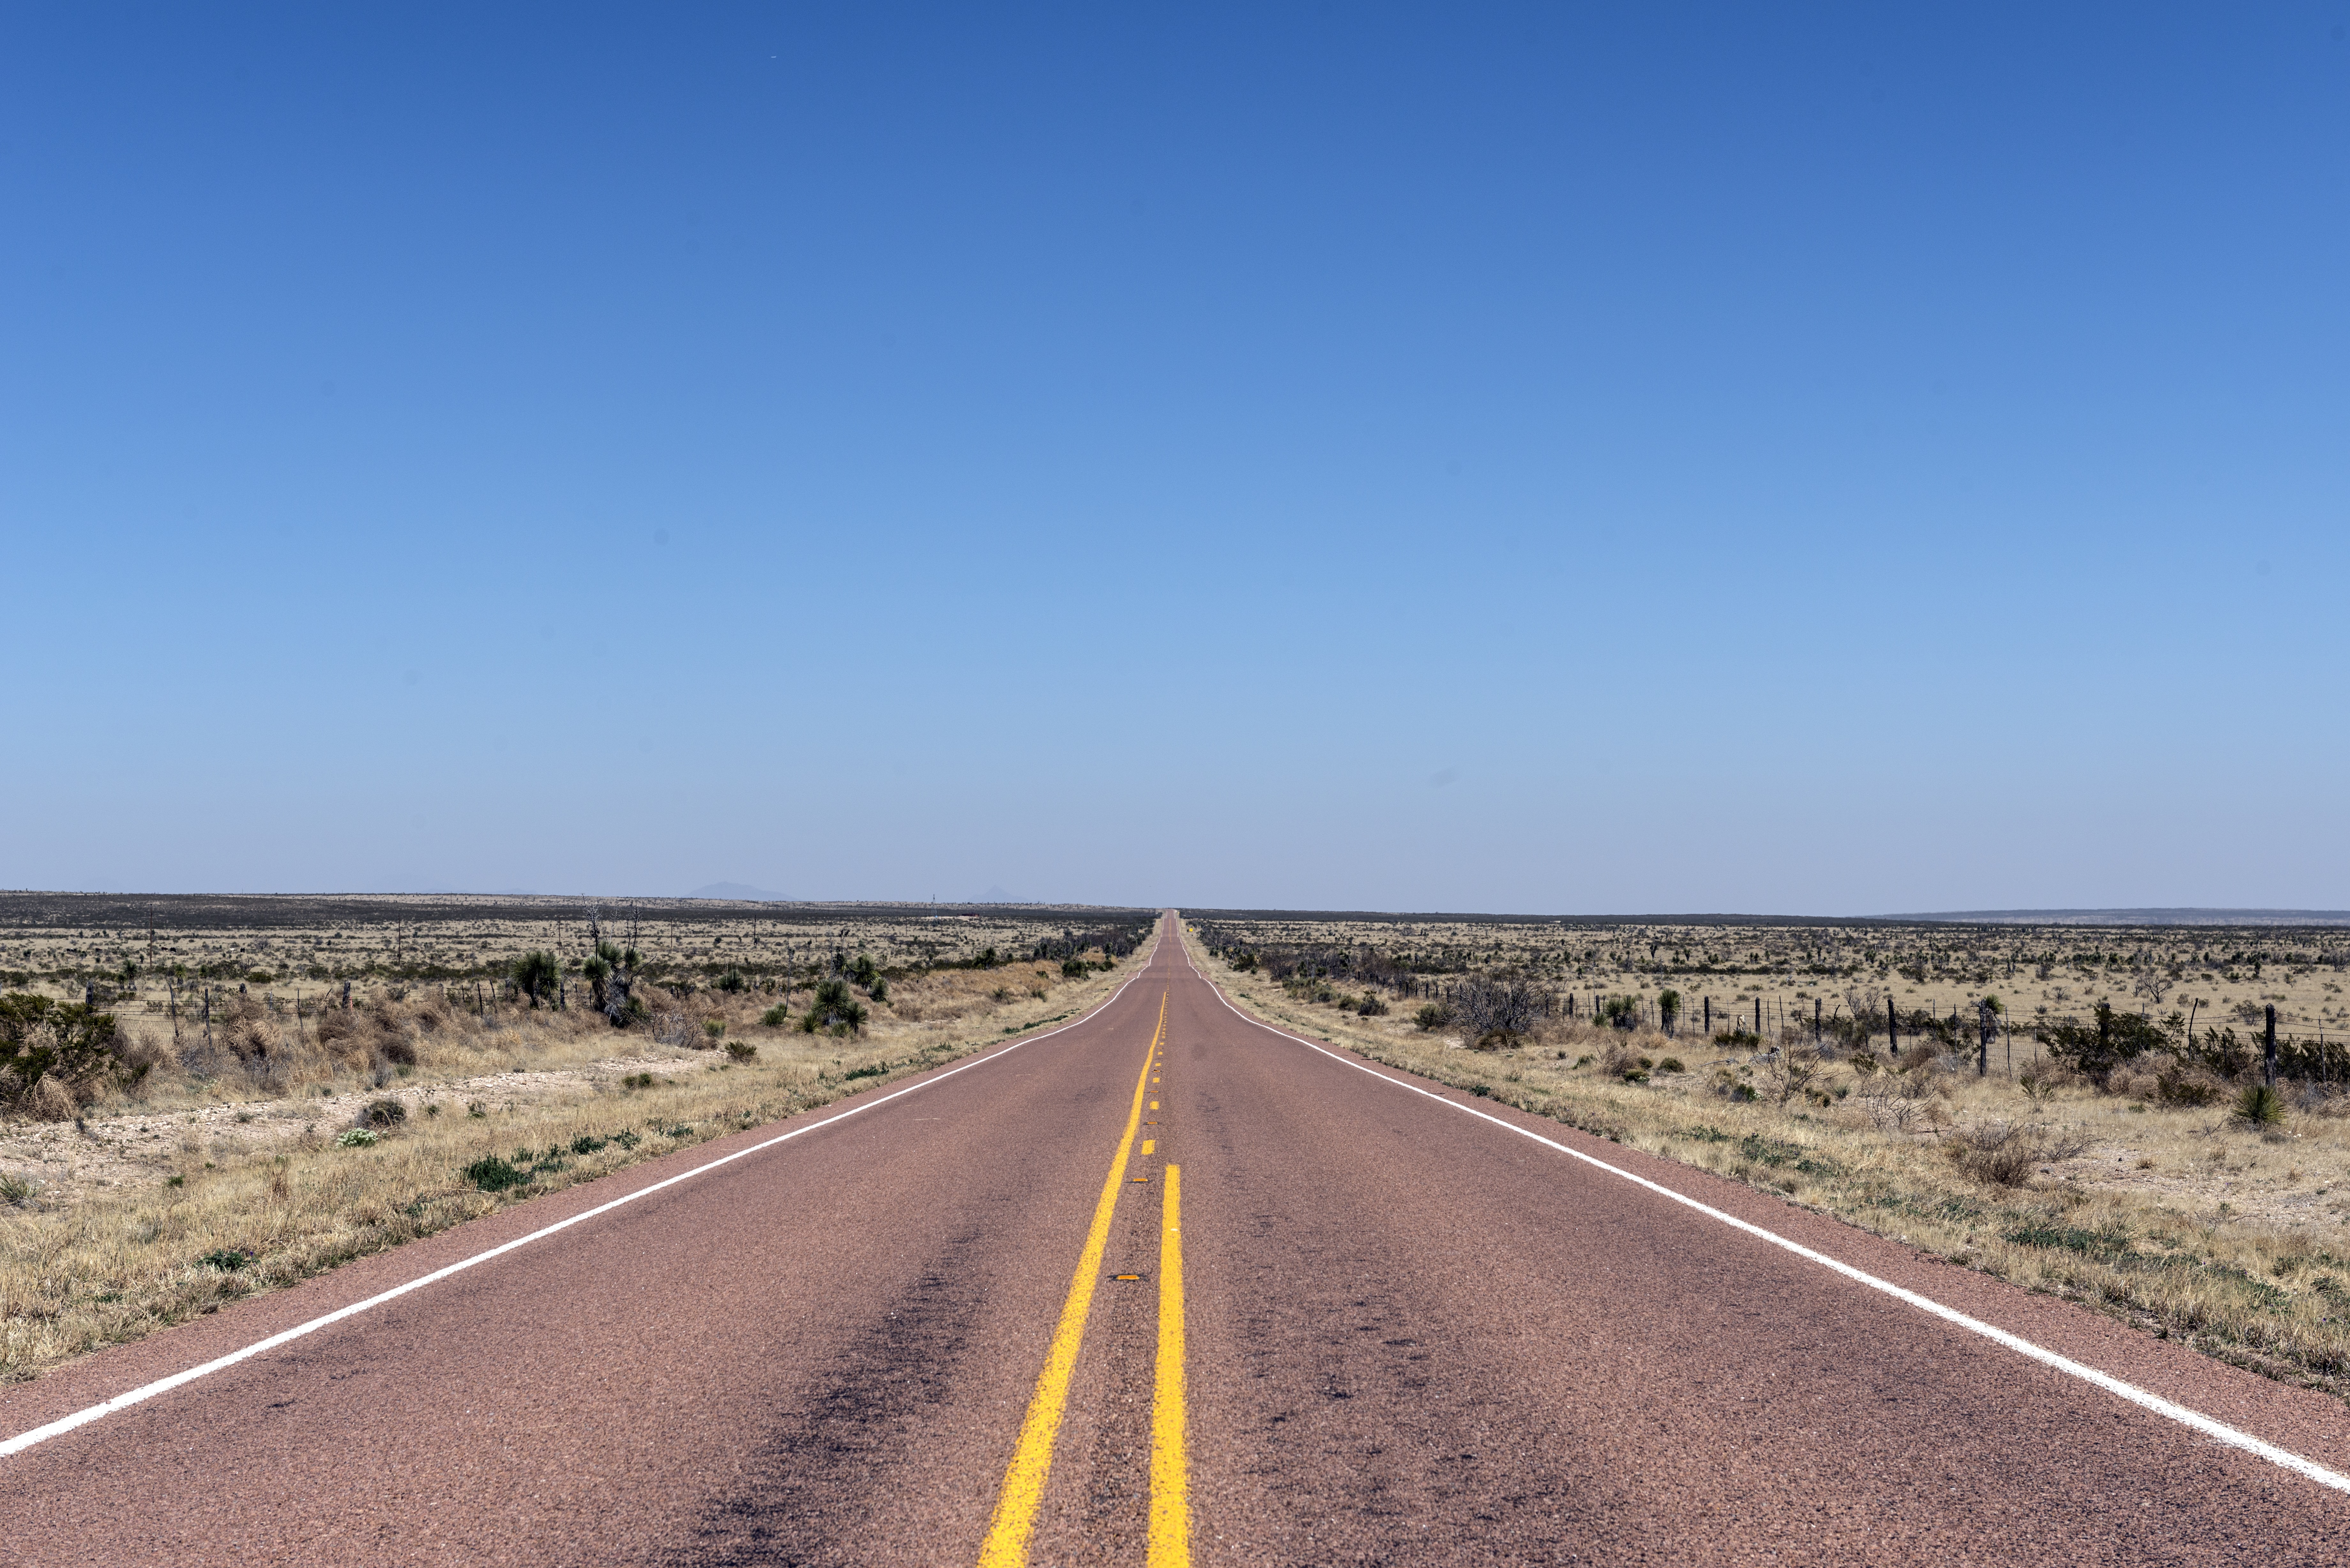
landscape, horizon, sky, road, field, prairie, desert, perspective, highway, asphalt, dirt road, clear, distance, usa, soil, plain, straight, forever, road trip, long, infrastructure, badlands, plateau, flat, texas, ecosystem, distant, steppe, hudspeth, natural environment, nonbuilding structure, controlled access highway